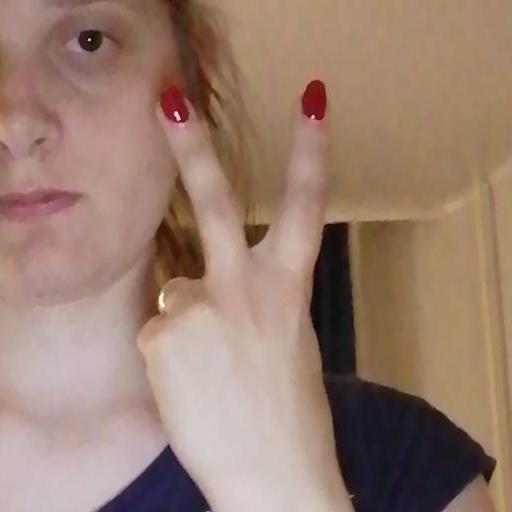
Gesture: peace_inverted